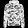
Label: Coat